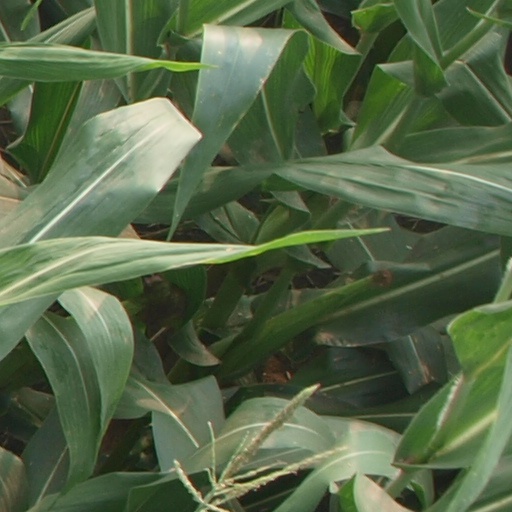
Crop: maize; corn